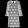
Label: Dress